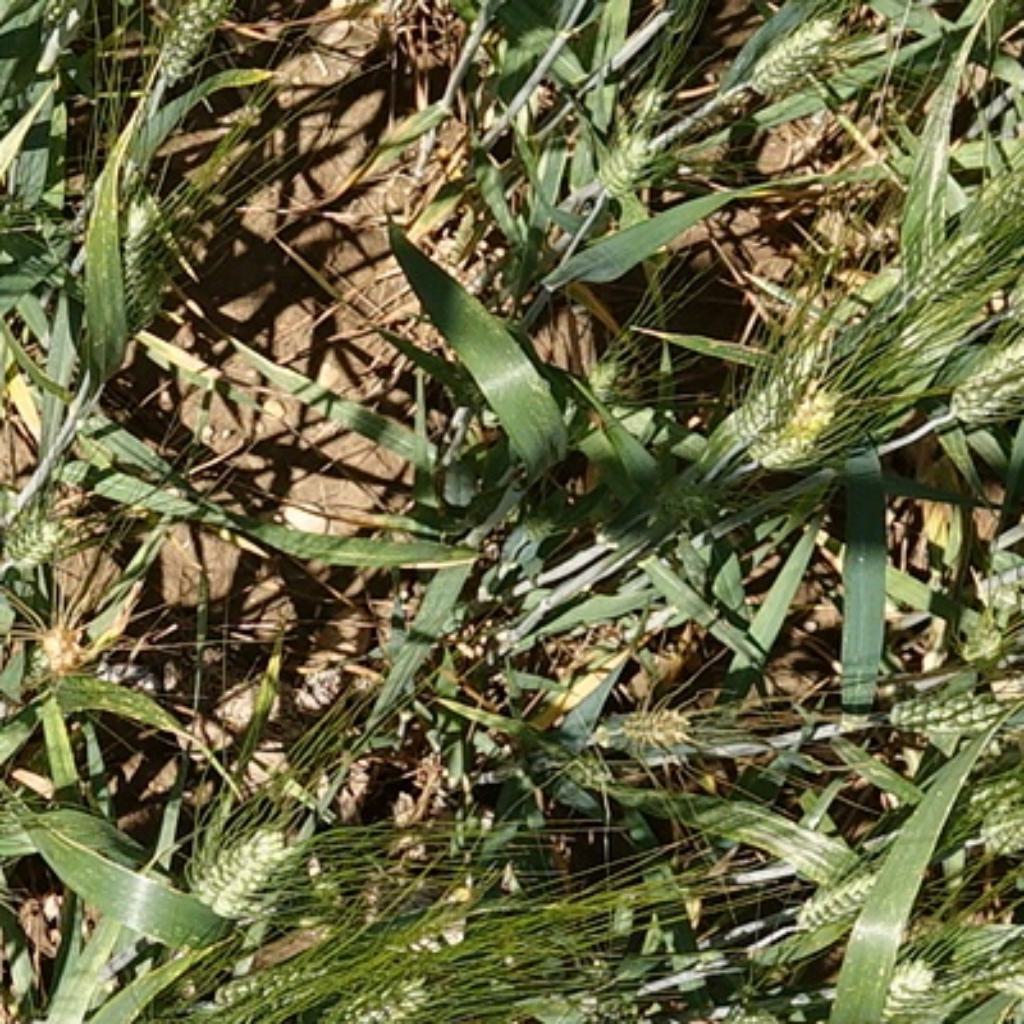
Country: France
Location: Gréoux
Wheat development stage: Filling